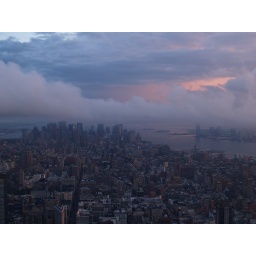
looking downtown... far right in the water is Statue of Liberty from the Empire State building